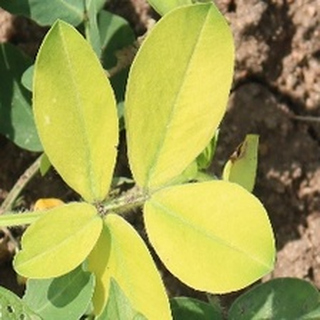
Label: groundnut_nutrition_deficiency